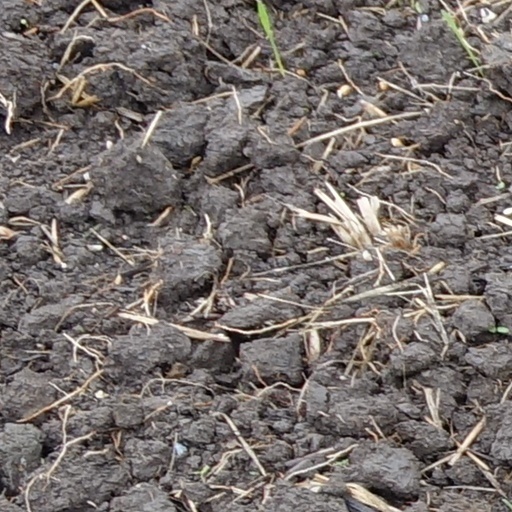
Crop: wheat